Chongnyonjol Kinyom-class locomotive

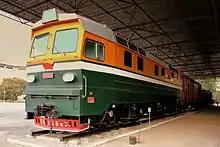
4054 on display at the 3 Revolutions Museum

At least 56 units of the 4000 series locomotives were built, and are used primarily for freight trains on mainlines; however, they do occasionally turn up on passenger trains. Most are painted in the standard light blue over dark green livery or its newer variant that replaces the light blue with light green, but some are painted cream over red; two units, 4020 and 4022, has been seen carrying a special "Kŭmgang-ho" (금강호, ""Kŭmgang-class") inscription. One example, number 4054, is painted in a unique yellow over green livery, and has been on display at the Museum of the Three Revolutions in P'yŏngyang since it was built.